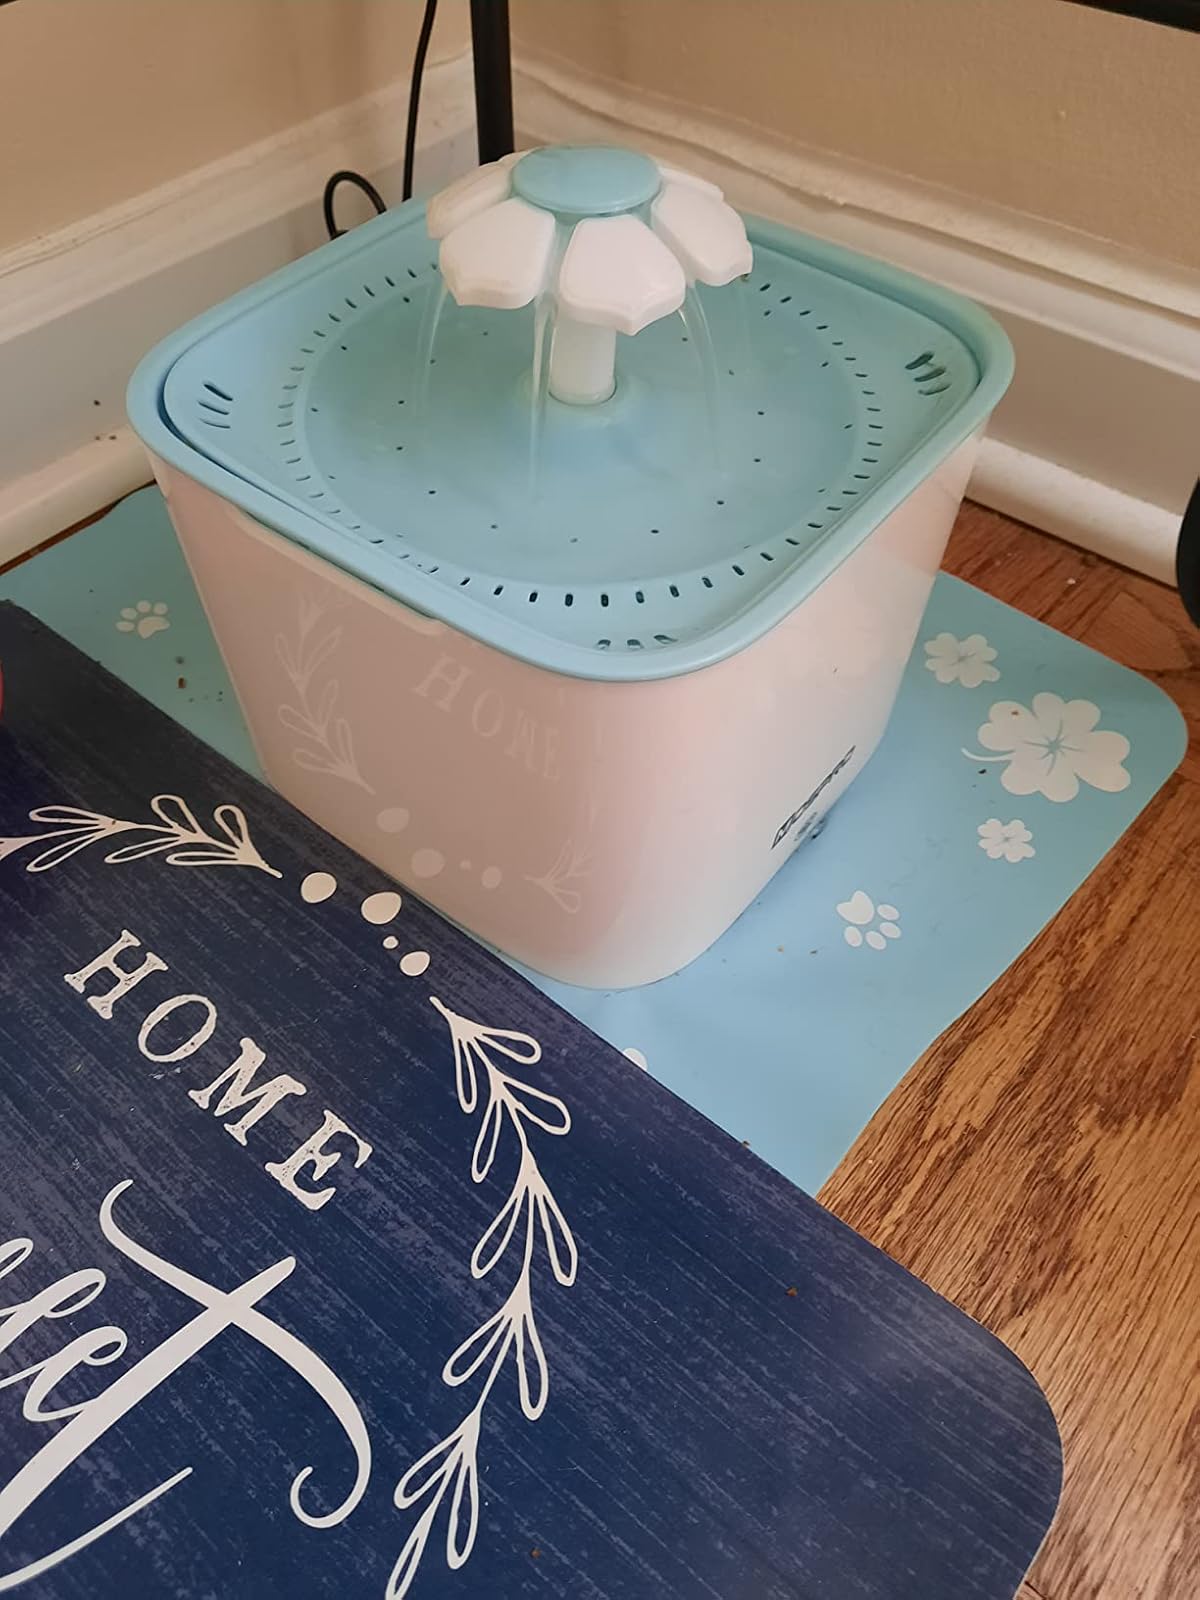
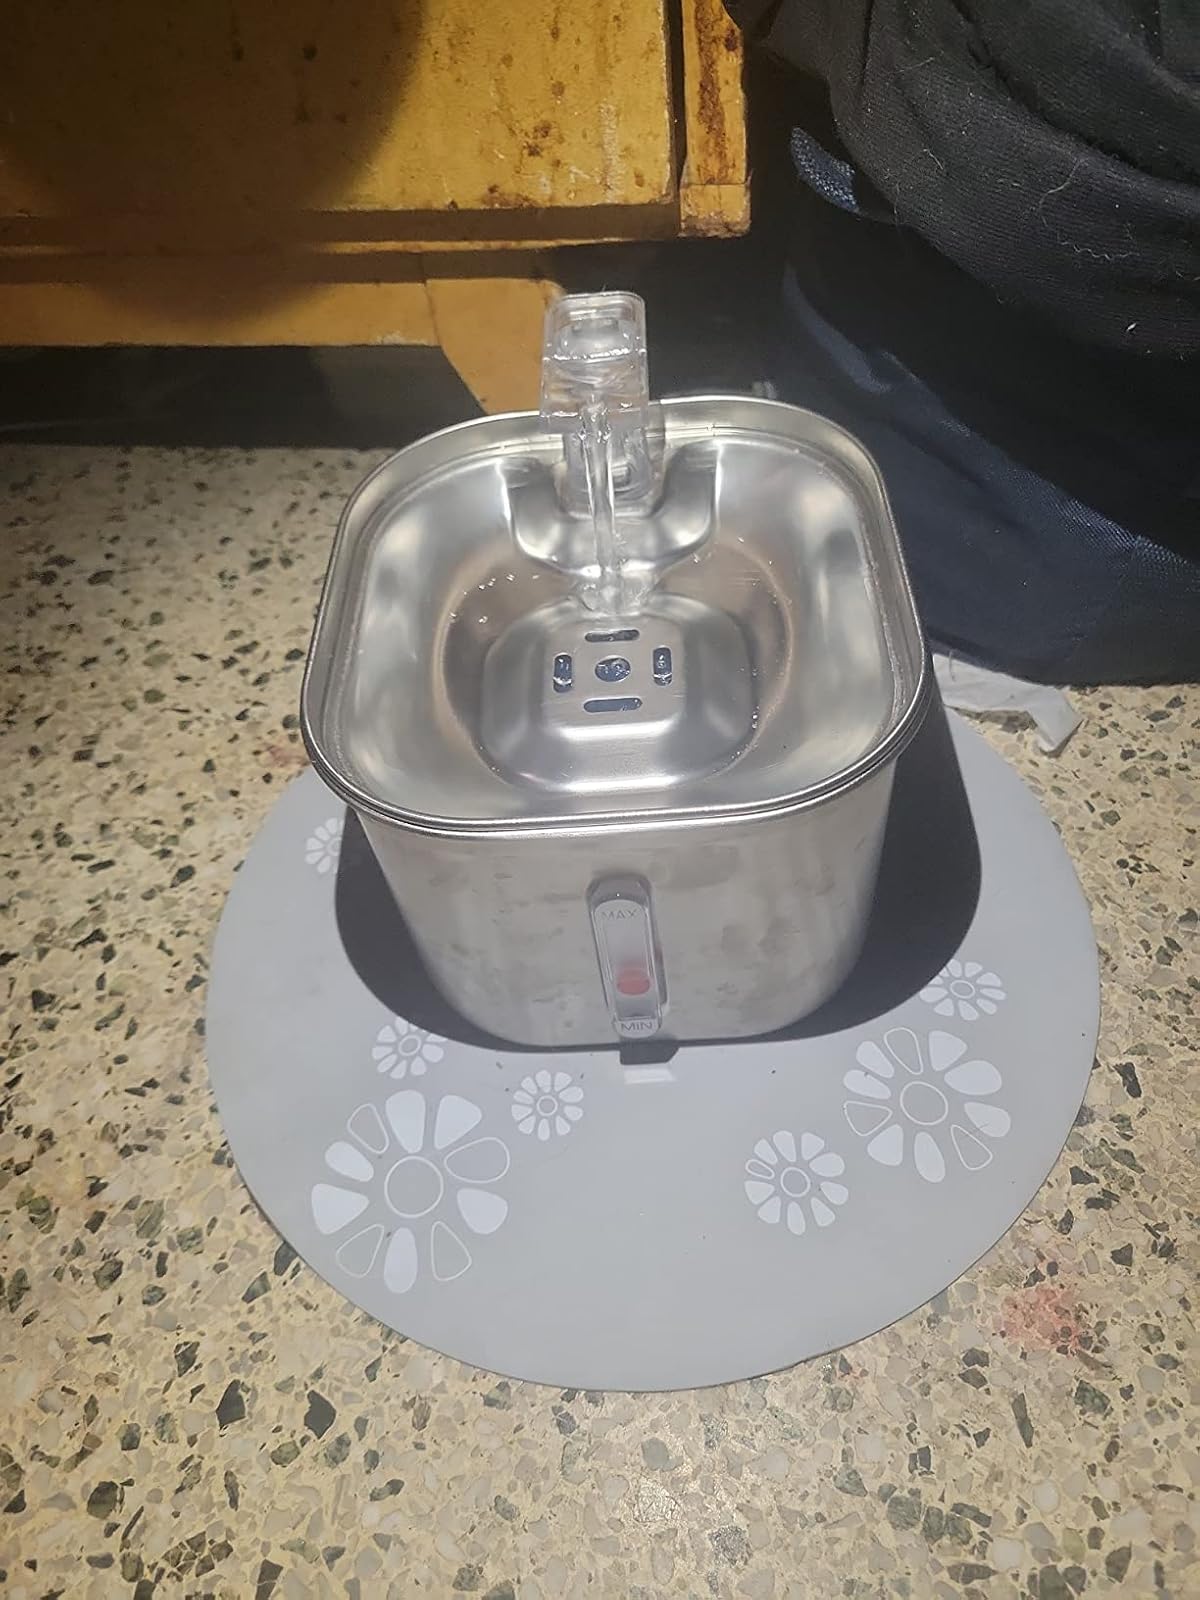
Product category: items_bowl
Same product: no